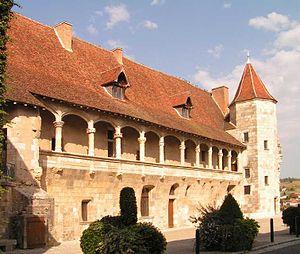
Marguerite de France ou Marguerite de Valois, surnommée Margot à partir du XIXᵉ siècle, est une princesse de la branche de Valois-Angoulême de la dynastie capétienne, née le 14 mai 1553 et morte le 27 mars 1615. Elle était fille du roi Henri II et de Catherine de Médicis et la sœur des rois François II, Charles IX et Henri III. Par son mariage avec le roi Henri de Navarre, elle devient reine de Navarre en 1572, puis reine de France en 1589 lorsque son époux accède au trône de France sous le titre de Henri IV. Sur la demande de ce dernier et avec l'accord du Pape, elle se démarie en 1599.